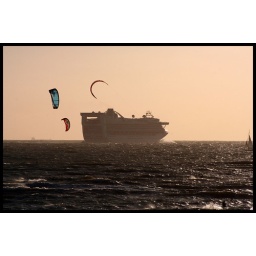
As the giant fades away in the pink mist, the colorful sails flicker and dance around